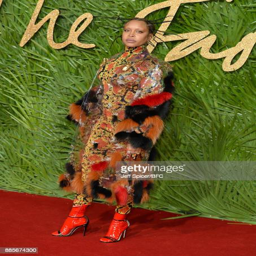
neo soul artist attends awards in partnership with manufacturing